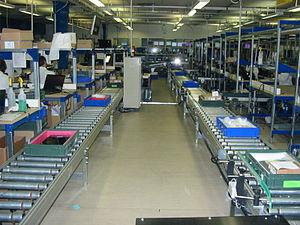
Convoyeurs à rouleaux motorisés www.neolution-sas.com
Un convoyeur est un mécanisme ou une machine qui permet le transport d'une charge isolée ou de produits en vrac de façon continue sur un trajet prédéterminé.